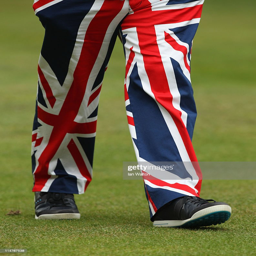
a detailed view of person of trousers during the first round .